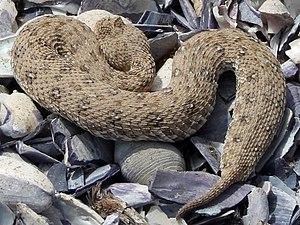
Bitis est un genre de serpents de la famille des Viperidae.